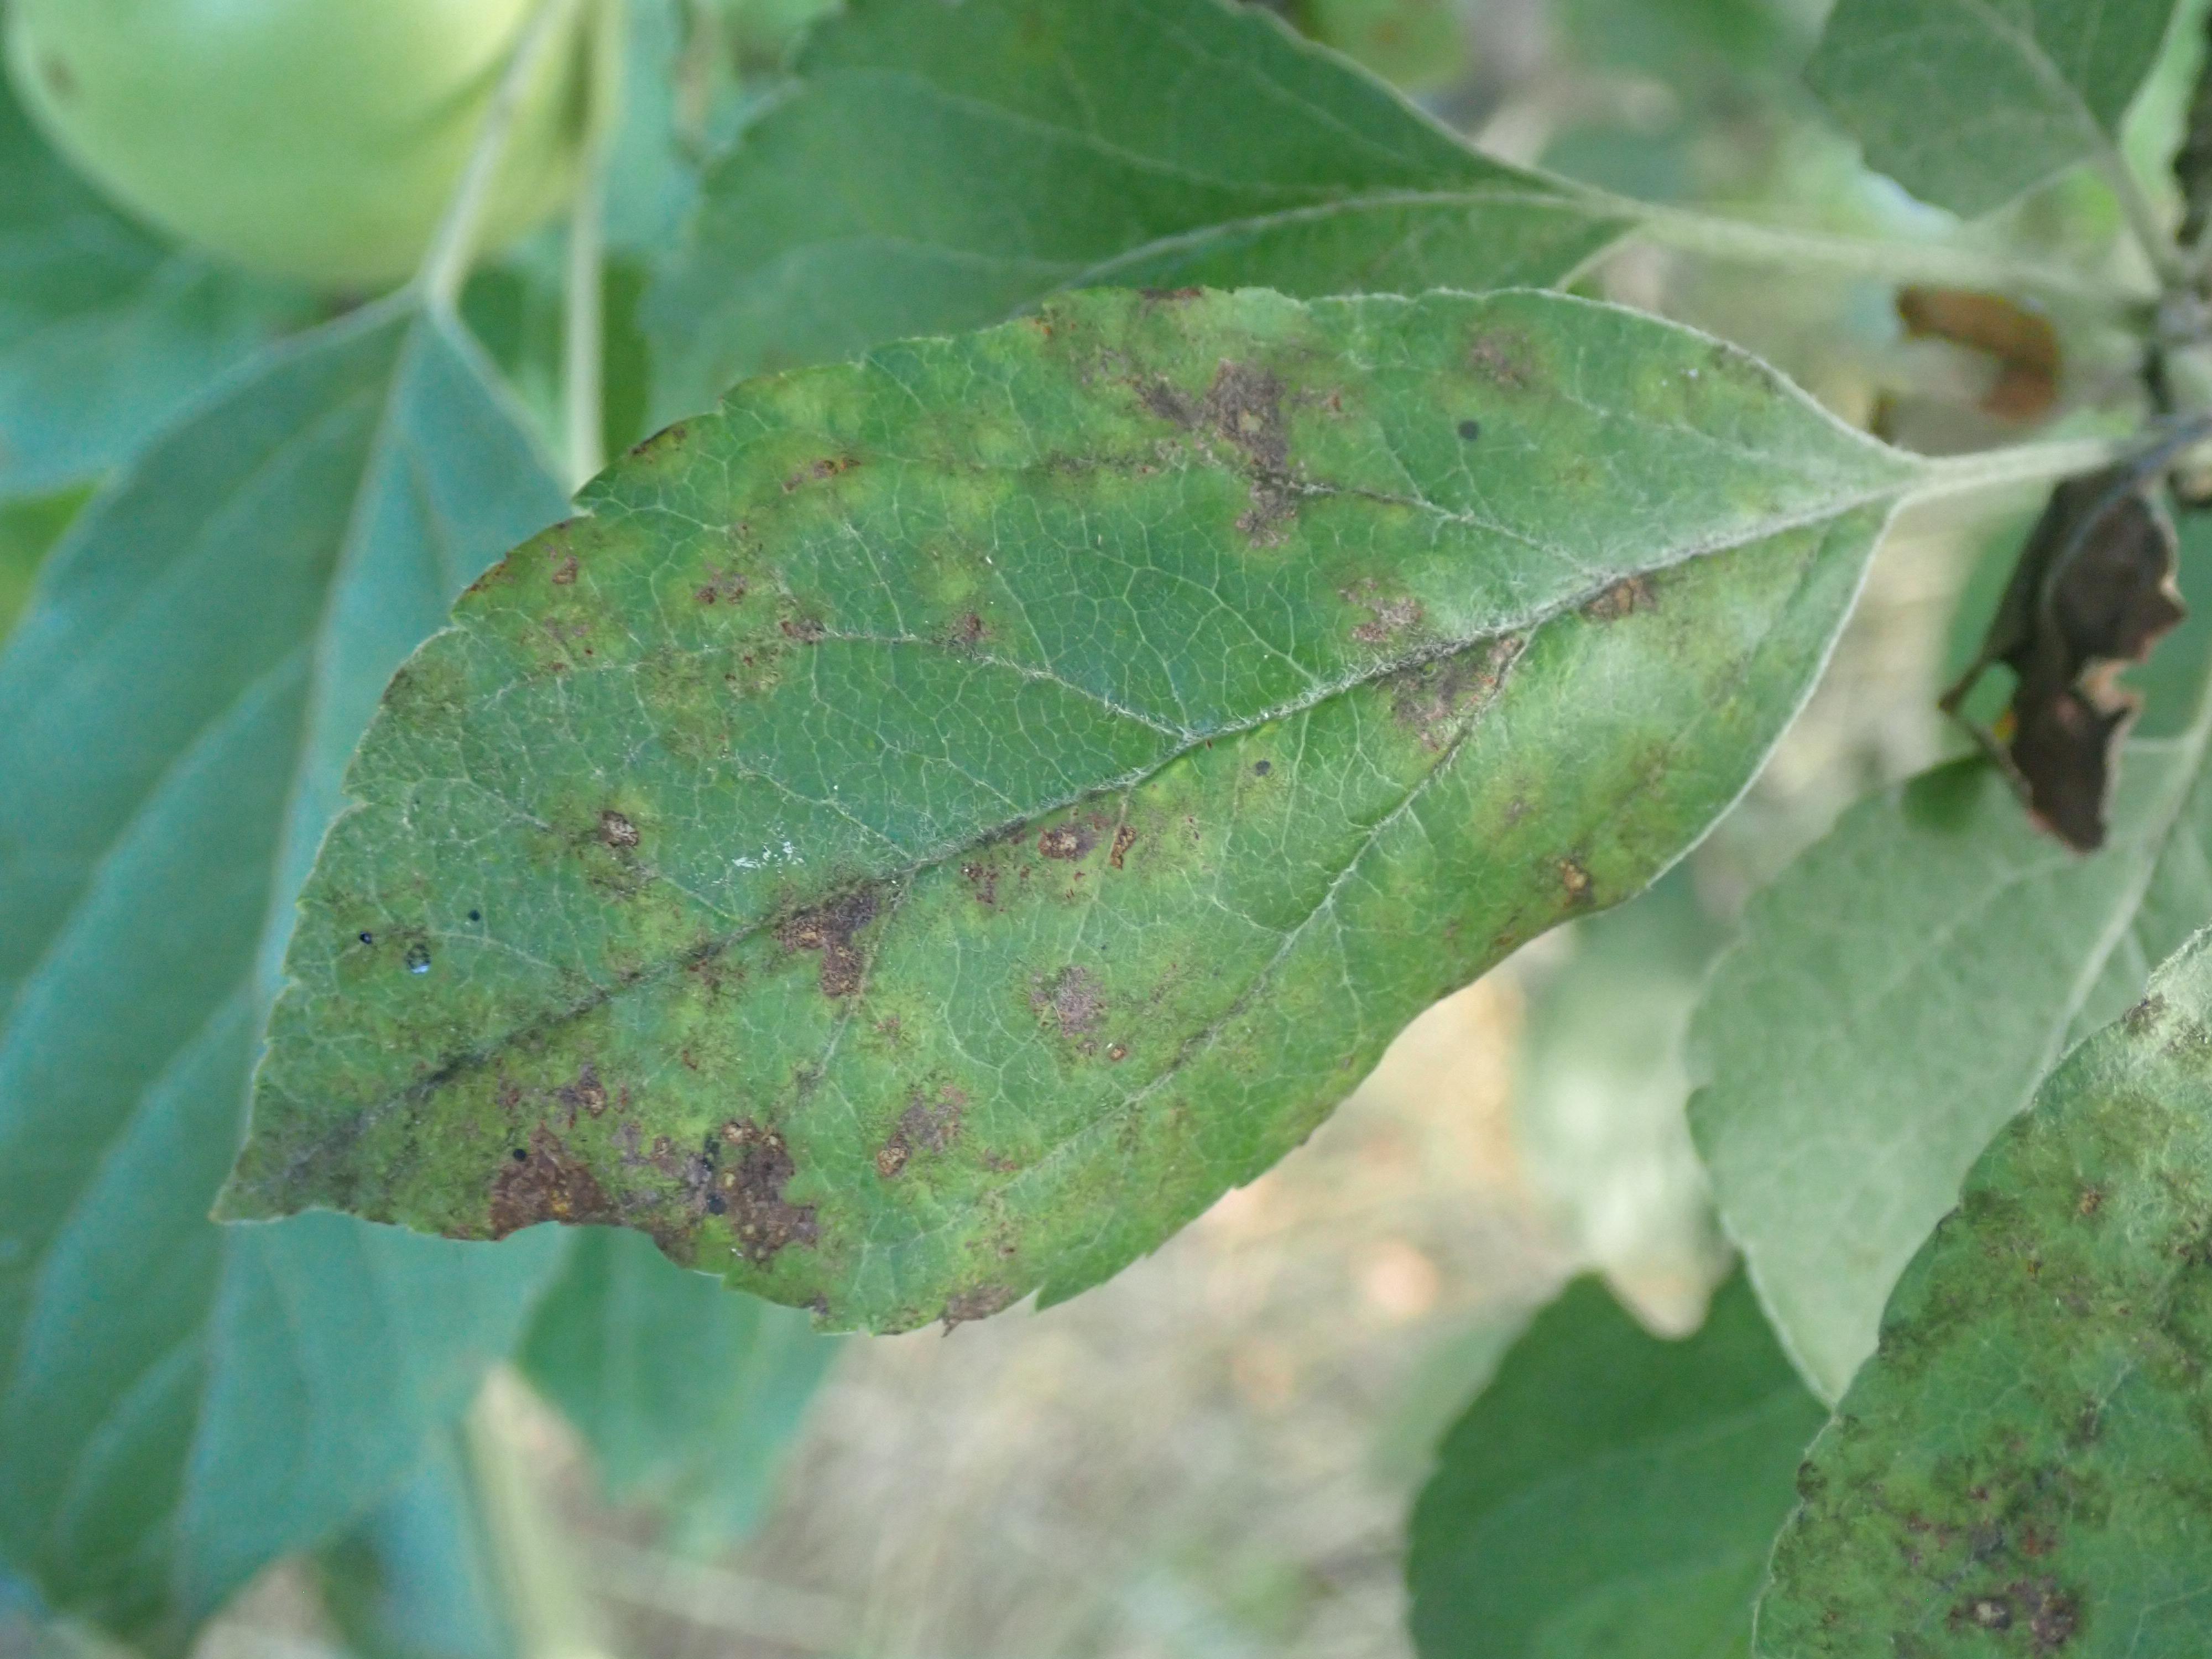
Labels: scab